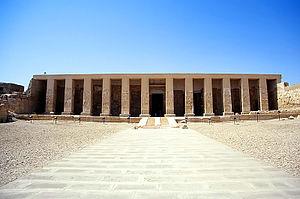
Abydos est une ville de l'Égypte antique située dans le nome Thinite, dans le sud du pays, à 91 km au nord-ouest de Louxor. Placé sur la rive occidentale du Nil et en bordure du désert Libyque, ce site archéologique recouvre une superficie de plus de 8 km². Les vestiges abydéniens sont datés de toutes les phases de l'histoire de l'Égypte antique. Du point de vue religieux, Abydos est le principal lieu de culte d'Osiris, le plus populaire des dieux funéraires. Selon le mythe, le dieu a été dépecé par son frère Seth et les prêtres du lieu se sont vus confier la garde de la tête d'Osiris conservée dans un reliquaire. Plusieurs lieux de culte sont dédiés au dieu et les vastes cimetières qui se sont développés autour de la ville démontrent le fait, qu'en plus de la population locale, des Égyptiens non-locaux ont décidé d'édifier là leurs tombes ou leurs monuments funéraires.